Triuridaceae

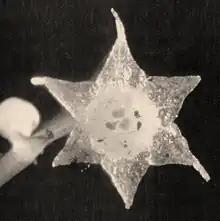
Flower of "Lacandonia schismatica"

Triuridaceae are a family of tropical and subtropical flowering plants, including nine genera with a total of approximately 55 known species. All members lack chlorophyll and are mycoheterotrophic (obtain food by digesting intracellular fungi, often erroneously called 'saprophytes'). The heterotrophic lifestyle of these plants has resulted in a loss of xylem vessels and stomata, and a reduction of leaves to scales.